A Model Life

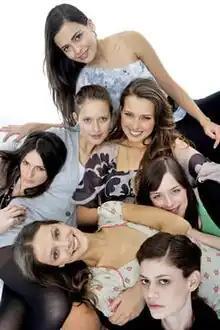
Cast of "A Model Life"

A Model Life is a reality television series hosted by model Petra Němcová that was built off some of the challenges she faced early in her career. The series debuted on July 13, 2007, on TLC in the United States and ran for one season. It followed six young models from around the world as they moved to New York City and try to earn a modeling contract with NEXT Modeling. There were no weekly eliminations.